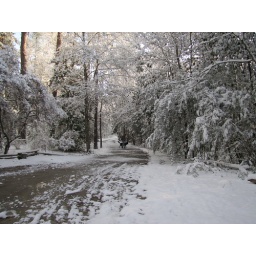
Vincent and dogs down the road in the snow.